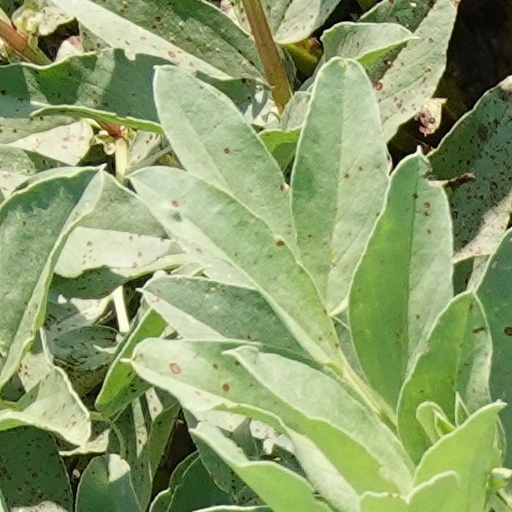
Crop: wheat